Kerma

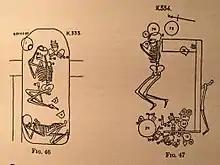
Illustration from "Excavations at Kerma" by George A. Reisner, printed in 1923.

As one of the earliest sites to be excavated in this region, Kerma and Reisner's contributions to the region's archaeology are fundamental. A basic chronology of Kerman culture was established based on the work of Reisner's Harvard-Boston expedition (1913–1916); this provided the scaffolding for all other findings in the region. Reisner's precise excavation techniques, site reports, and other publications made later reinterpretation of his results possible.